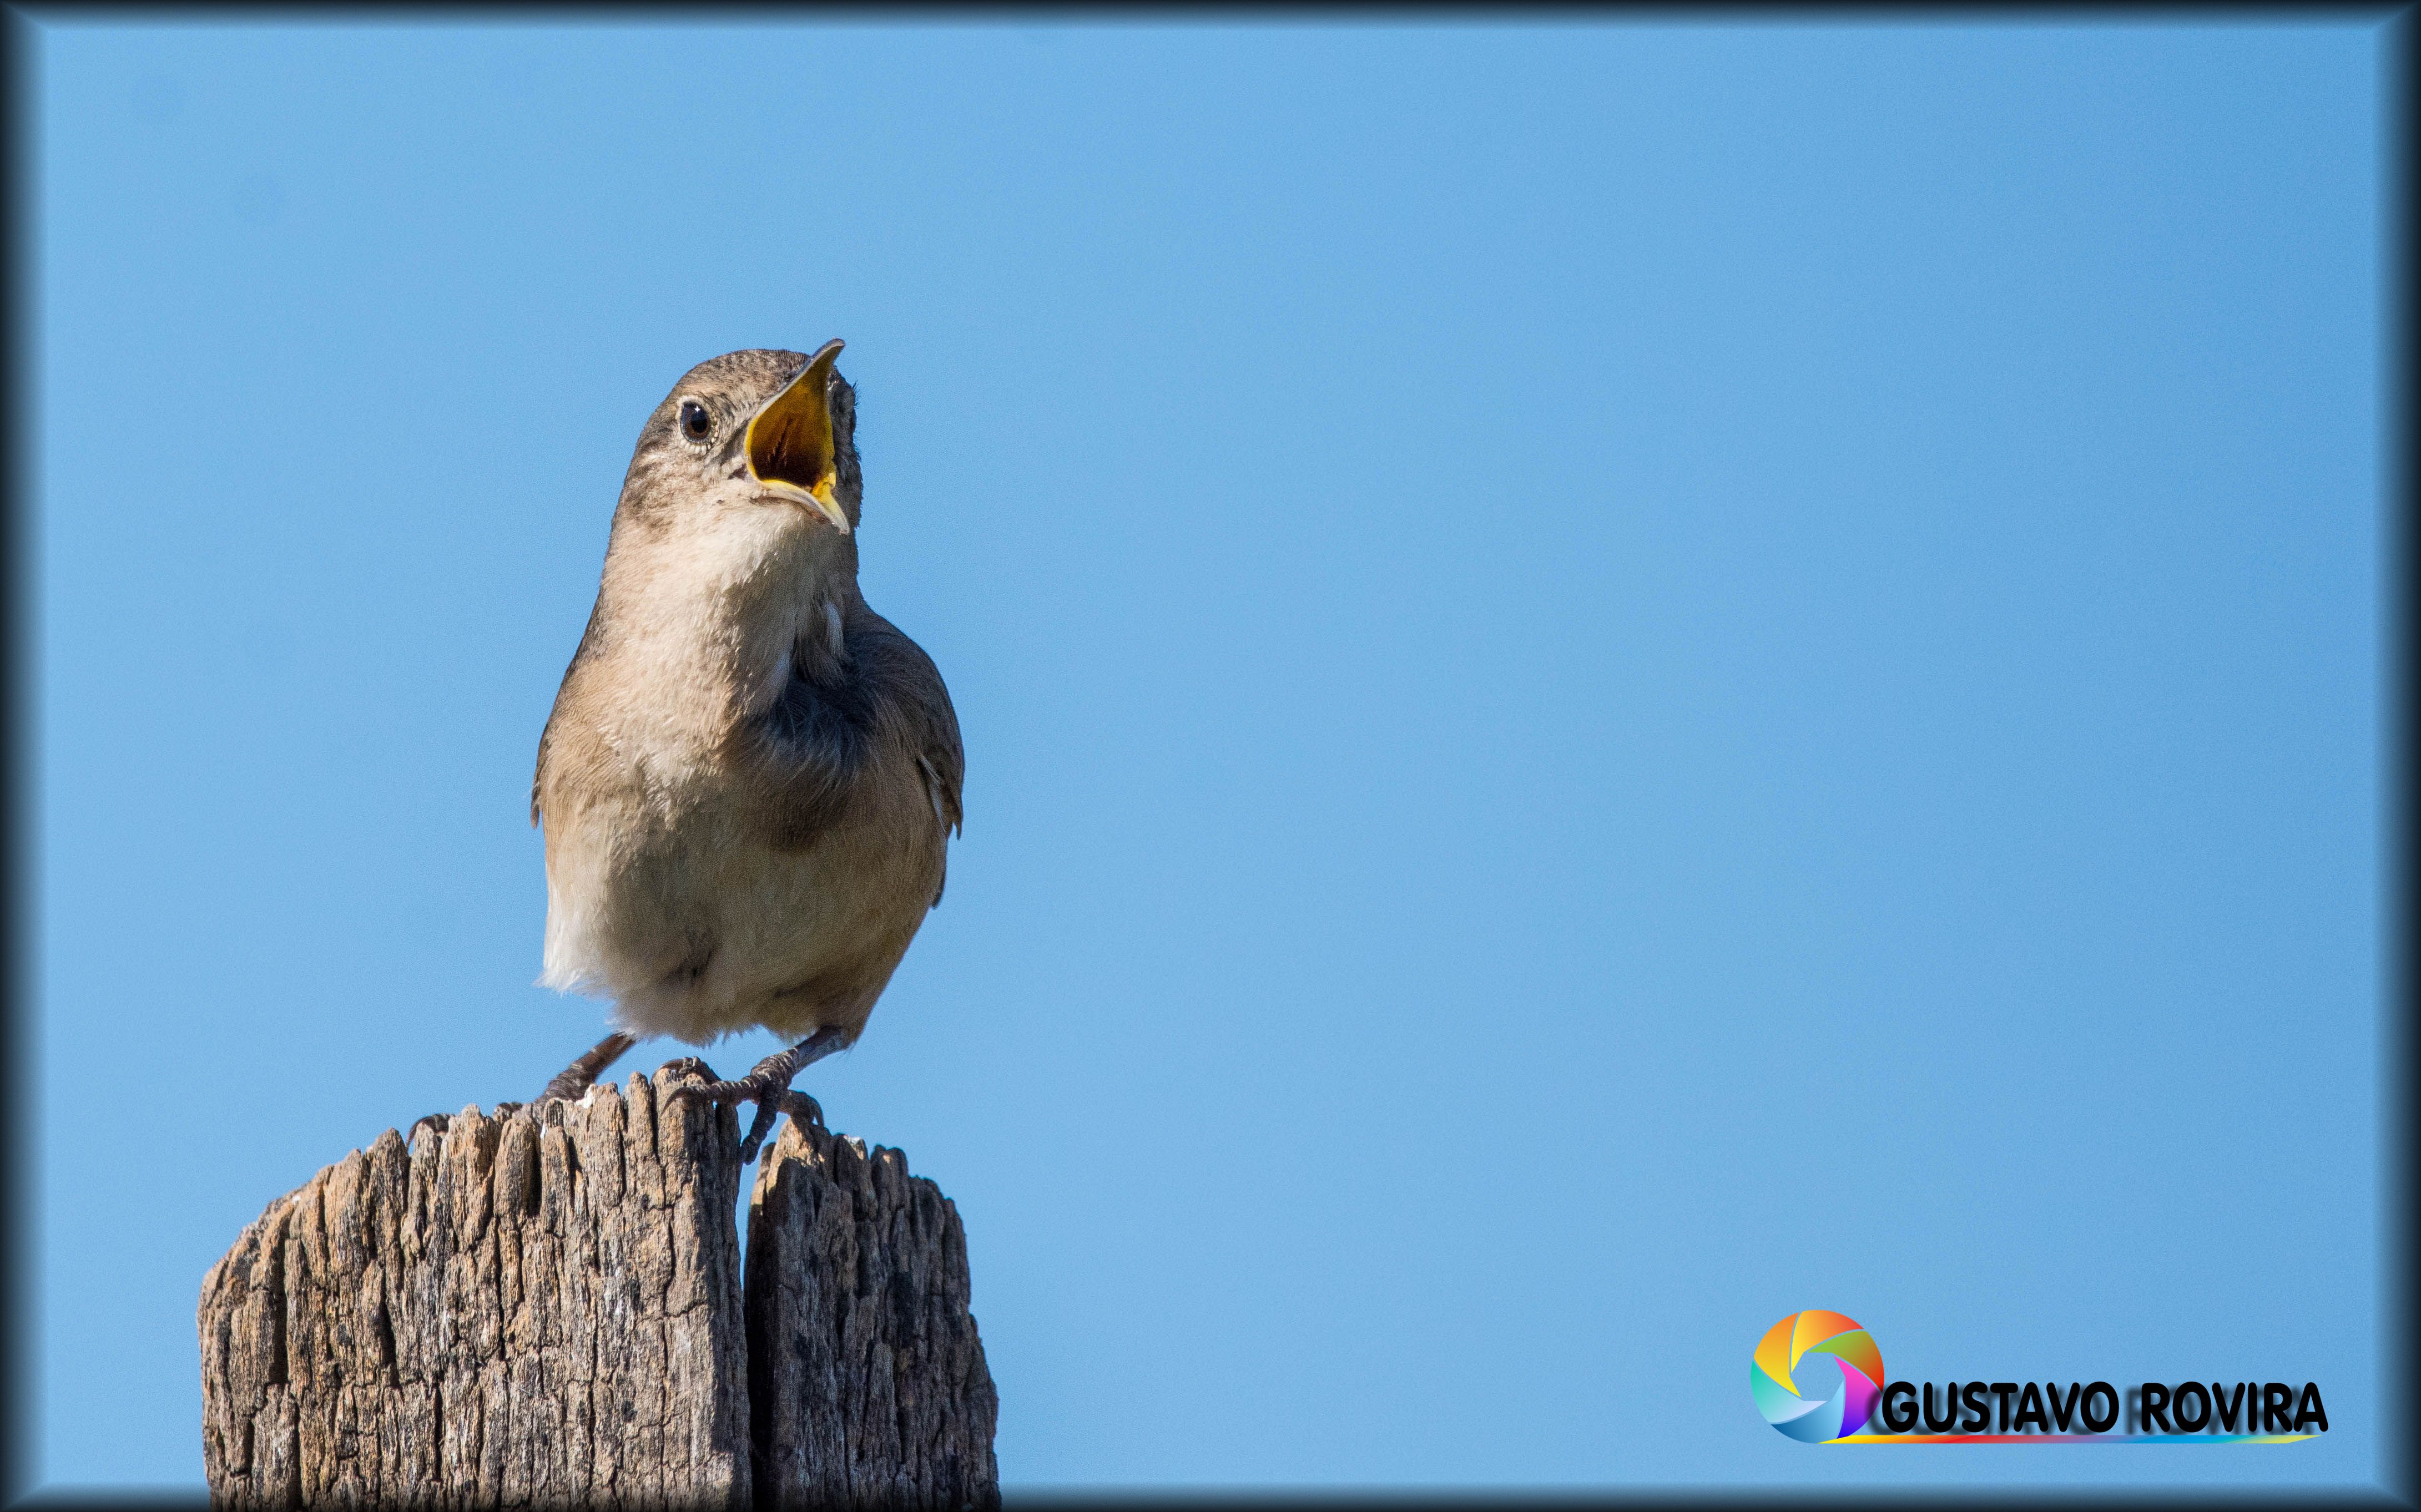
varios, bird, fauna, beak, sky, wildlife, feather, perching bird, wing